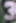
Number: 3